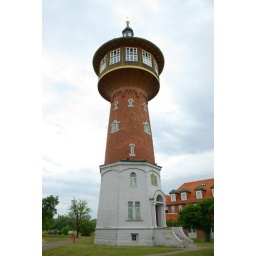
This water tower is located in Schwedt (east Germany).